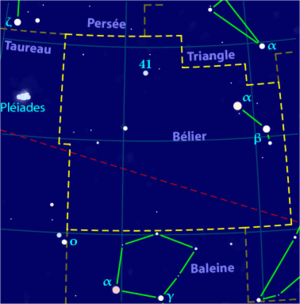
Carte pour la constellation Bélier Produite à l'aide du logiciel PP3
Beta Arietis est une étoile de la constellation du Bélier ; elle constitue la deuxième corne du bélier. Elle porte également le nom traditionnel Shératan, et la désignation de Flamsteed 6 Arietis.
La liste des constellations astronomiques est présentée dans le tableau ci-dessous. Elles sont au nombre de 88 en 1930, d’après le travail d’Eugène Delporte ou de 89 si on se réfère au nombre actuel en fonction du site web de l’Union astronomique internationale. Parmi ce nombre de 89 constellations officielles, il est à noter que la constellation Navire Argo a été divisée en 3, ce qui ramènerait le nombre officiel de constellations complètes à 87 mais la constellation Serpens étant divisée par 2 parties, c'est la deuxième partie de Serpens qui est comptabilisée pour retomber sur 88.
Le Bélier est une constellation du zodiaque qui est traversée par le Soleil du 19 avril au 14 mai. Dans l'ordre du zodiaque, la constellation se situe entre les Poissons à l'ouest et le Taureau à l'est. Le Bélier était l’une des quarante-huit constellations identifiées par Ptolémée.